Narayanashrama Tapovanam

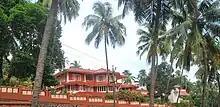
Front View of the Ashram

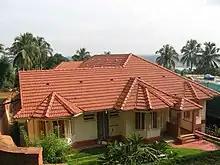
Another view of the Ashram

Narayanashrama Tapovanam is an Ashram located at Venginissery village, 10 km South-West of Thrissur city, in Kerala state, India. It was founded by Swami Bhoomananda Tirtha in 1963. The Ashram, which is located in the hillock of Pandava Giri, is a centre for learning and practising Brahmavidya and Vedanta.